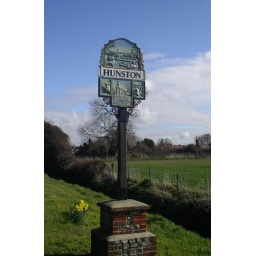
Village sign stands on the main road in the village